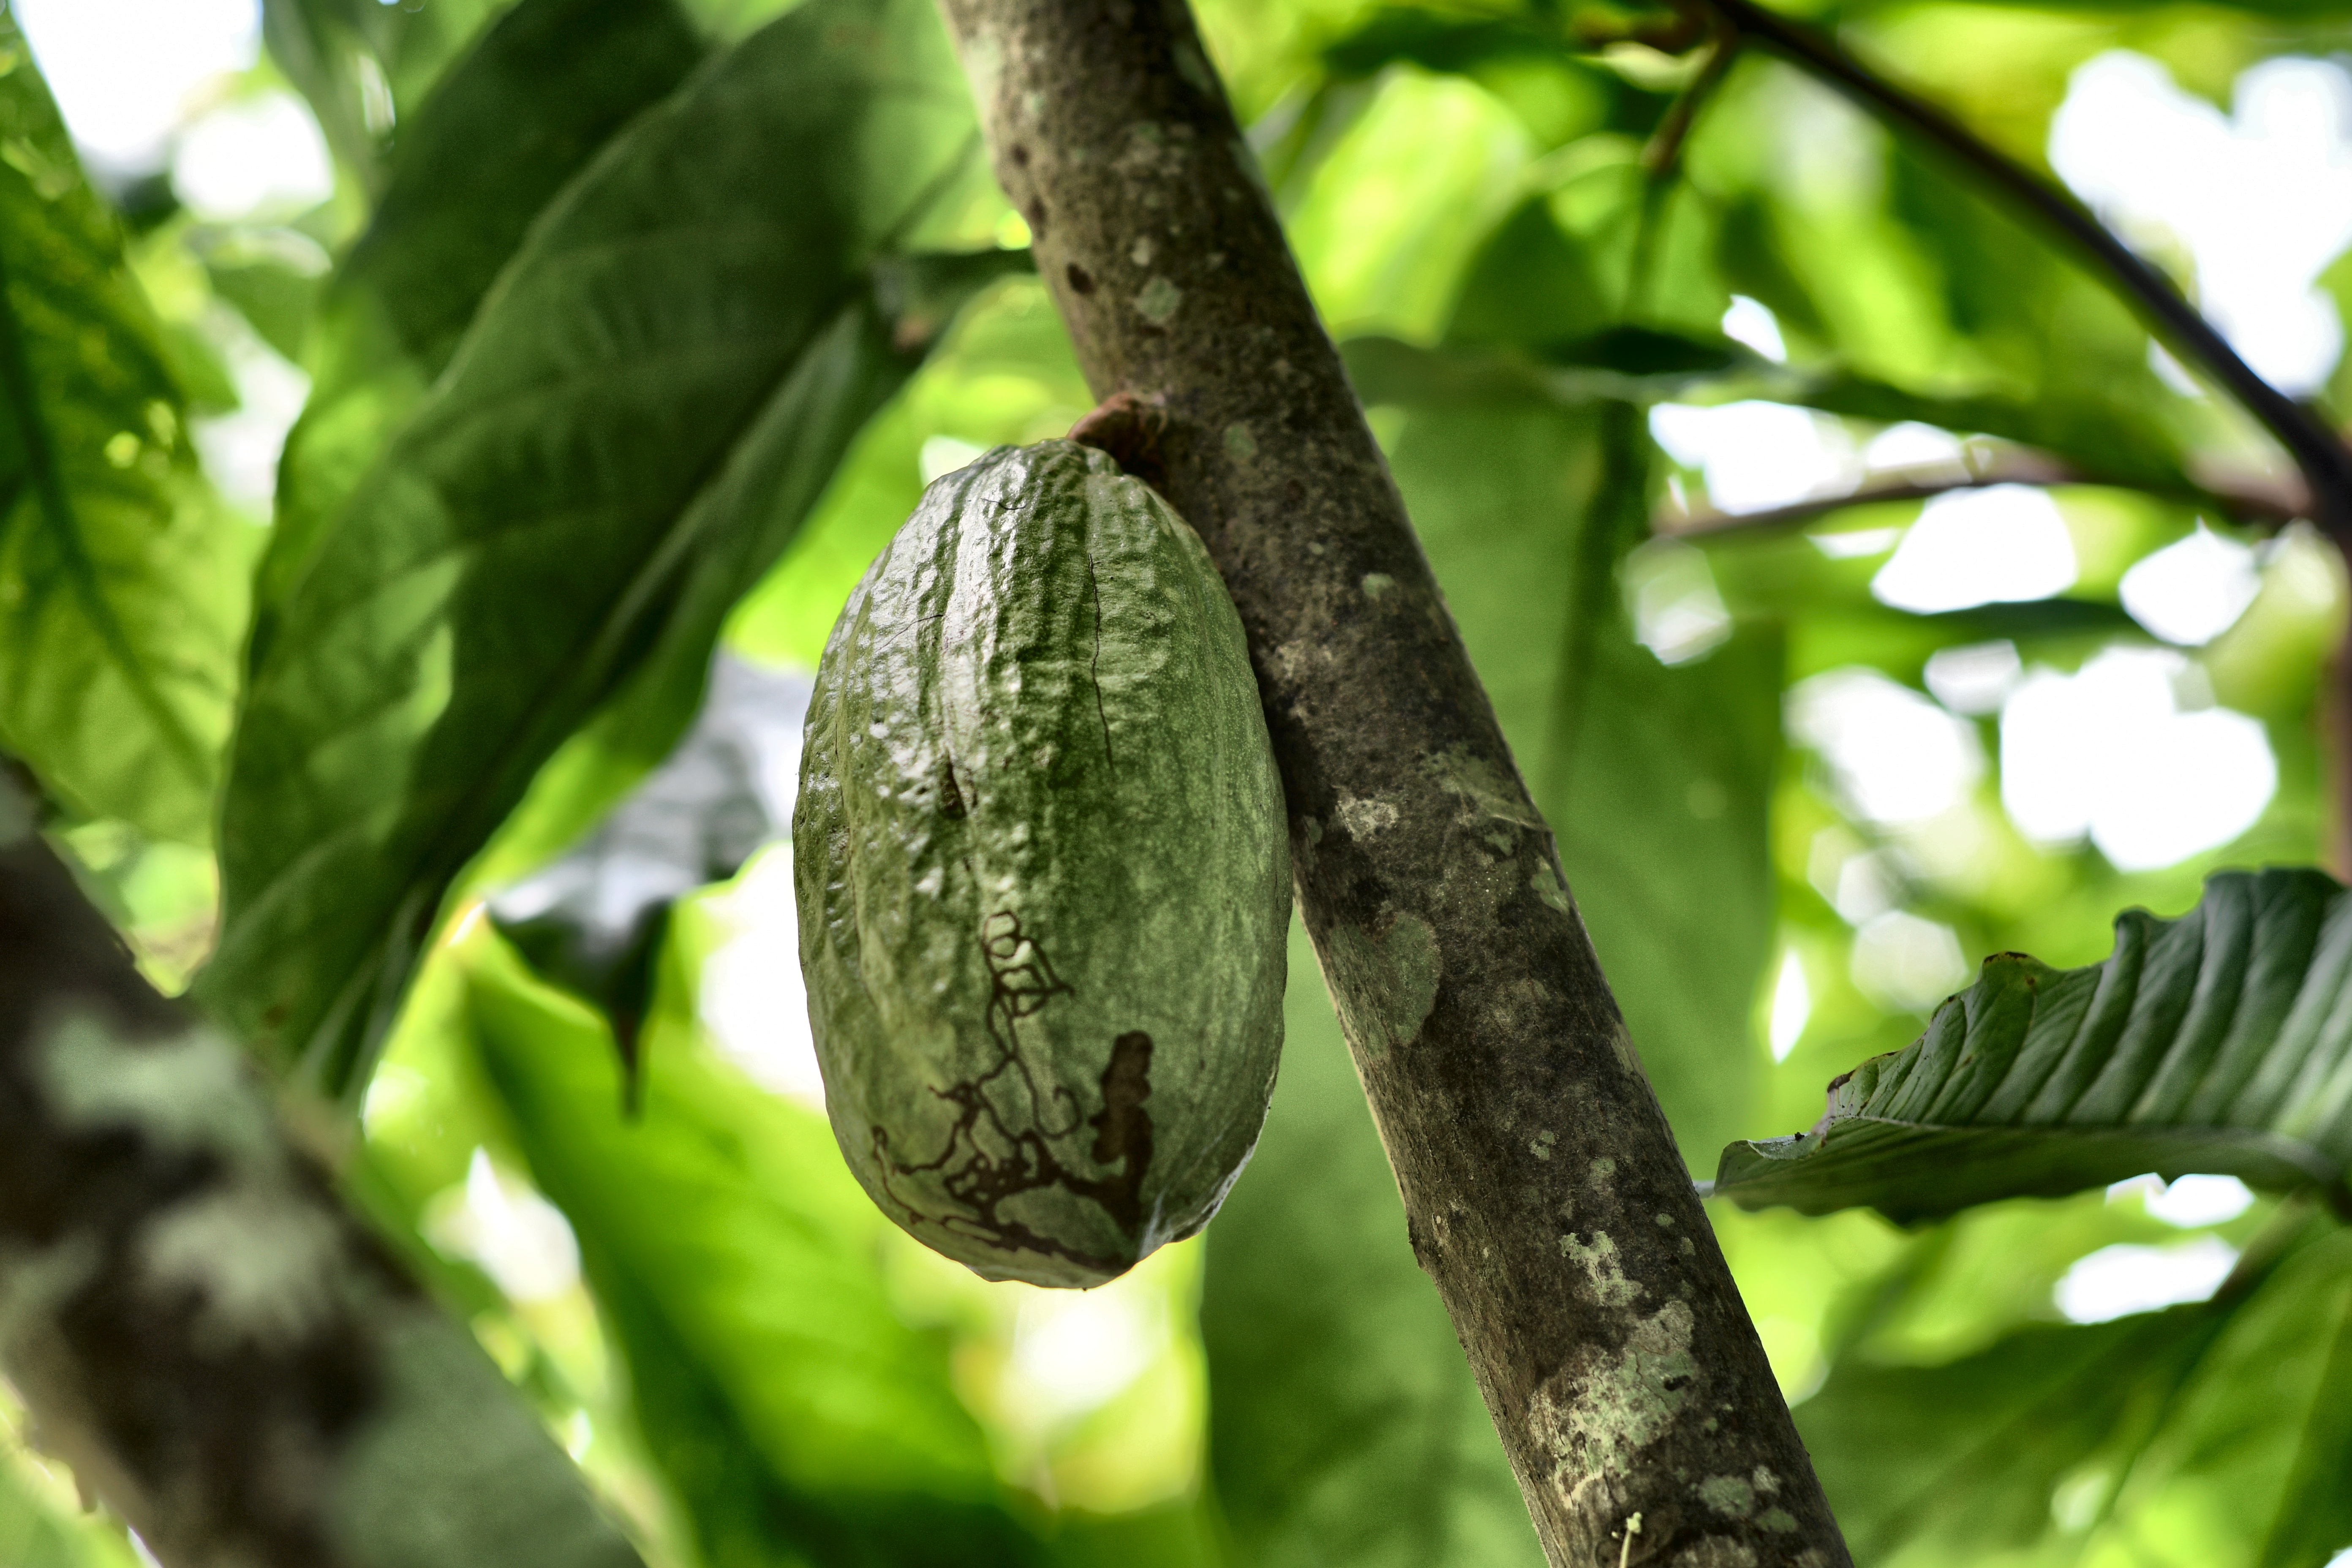
Maturity: unmature
Variety: Angoleta